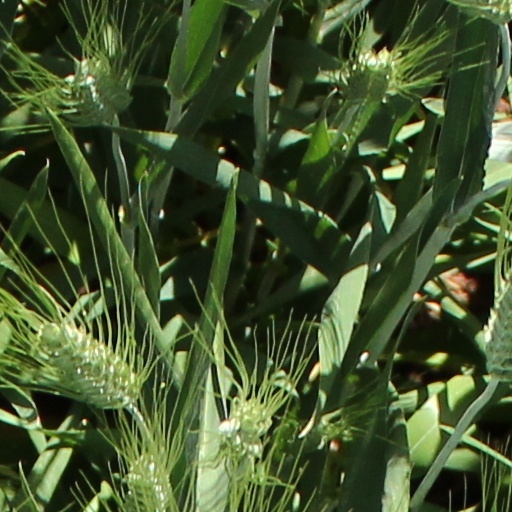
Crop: wheat